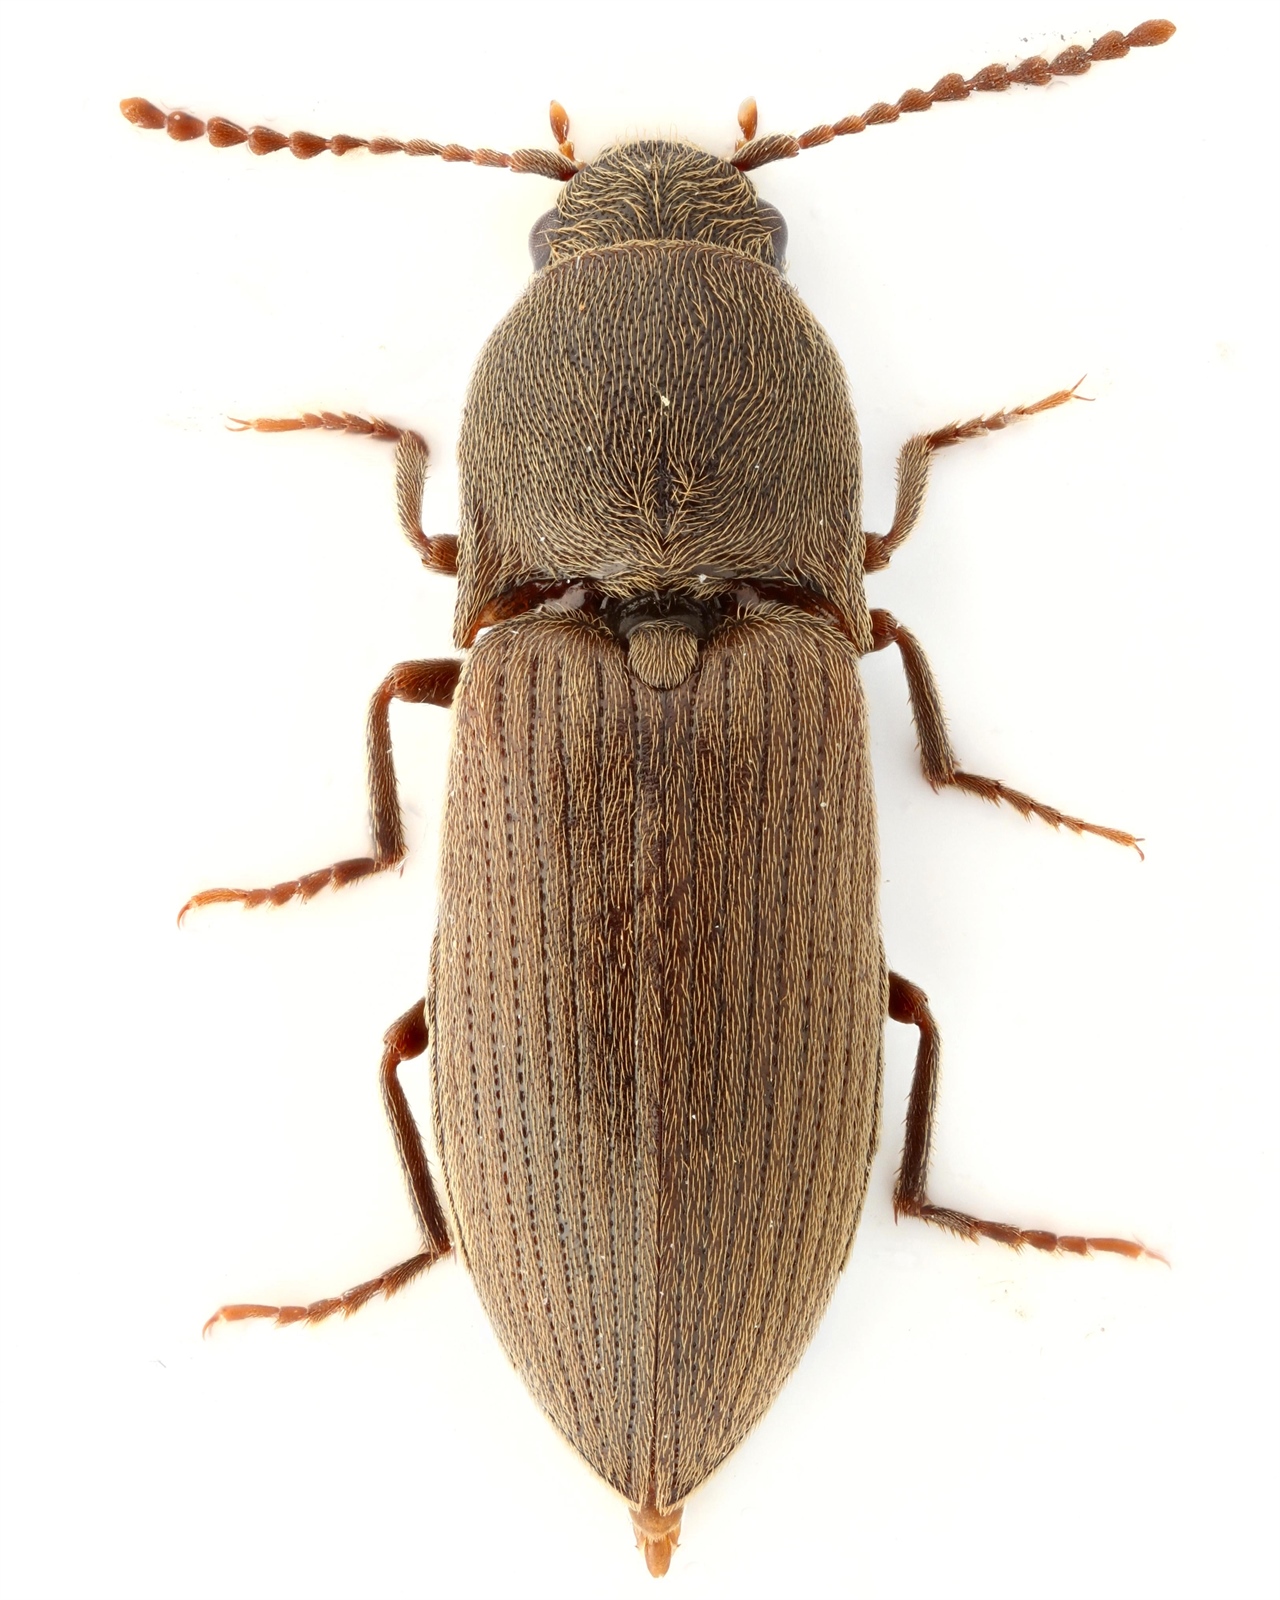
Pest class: clickbeetles_wireworms